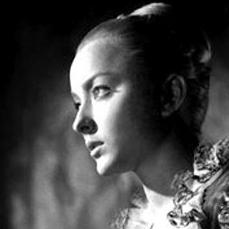
Age: 19